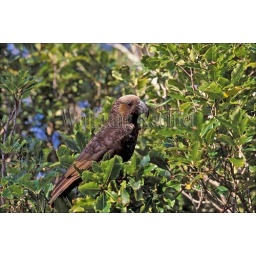
New zealand, kapiti island, bird sanctuary, kaka parrot, sitting in tree